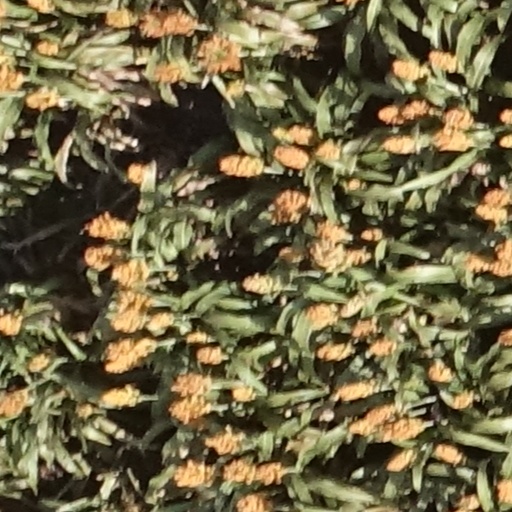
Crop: sorghum